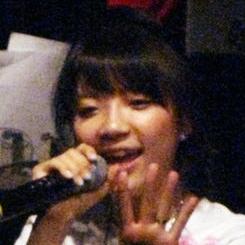
Age: 23